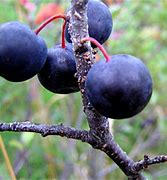
Label: others